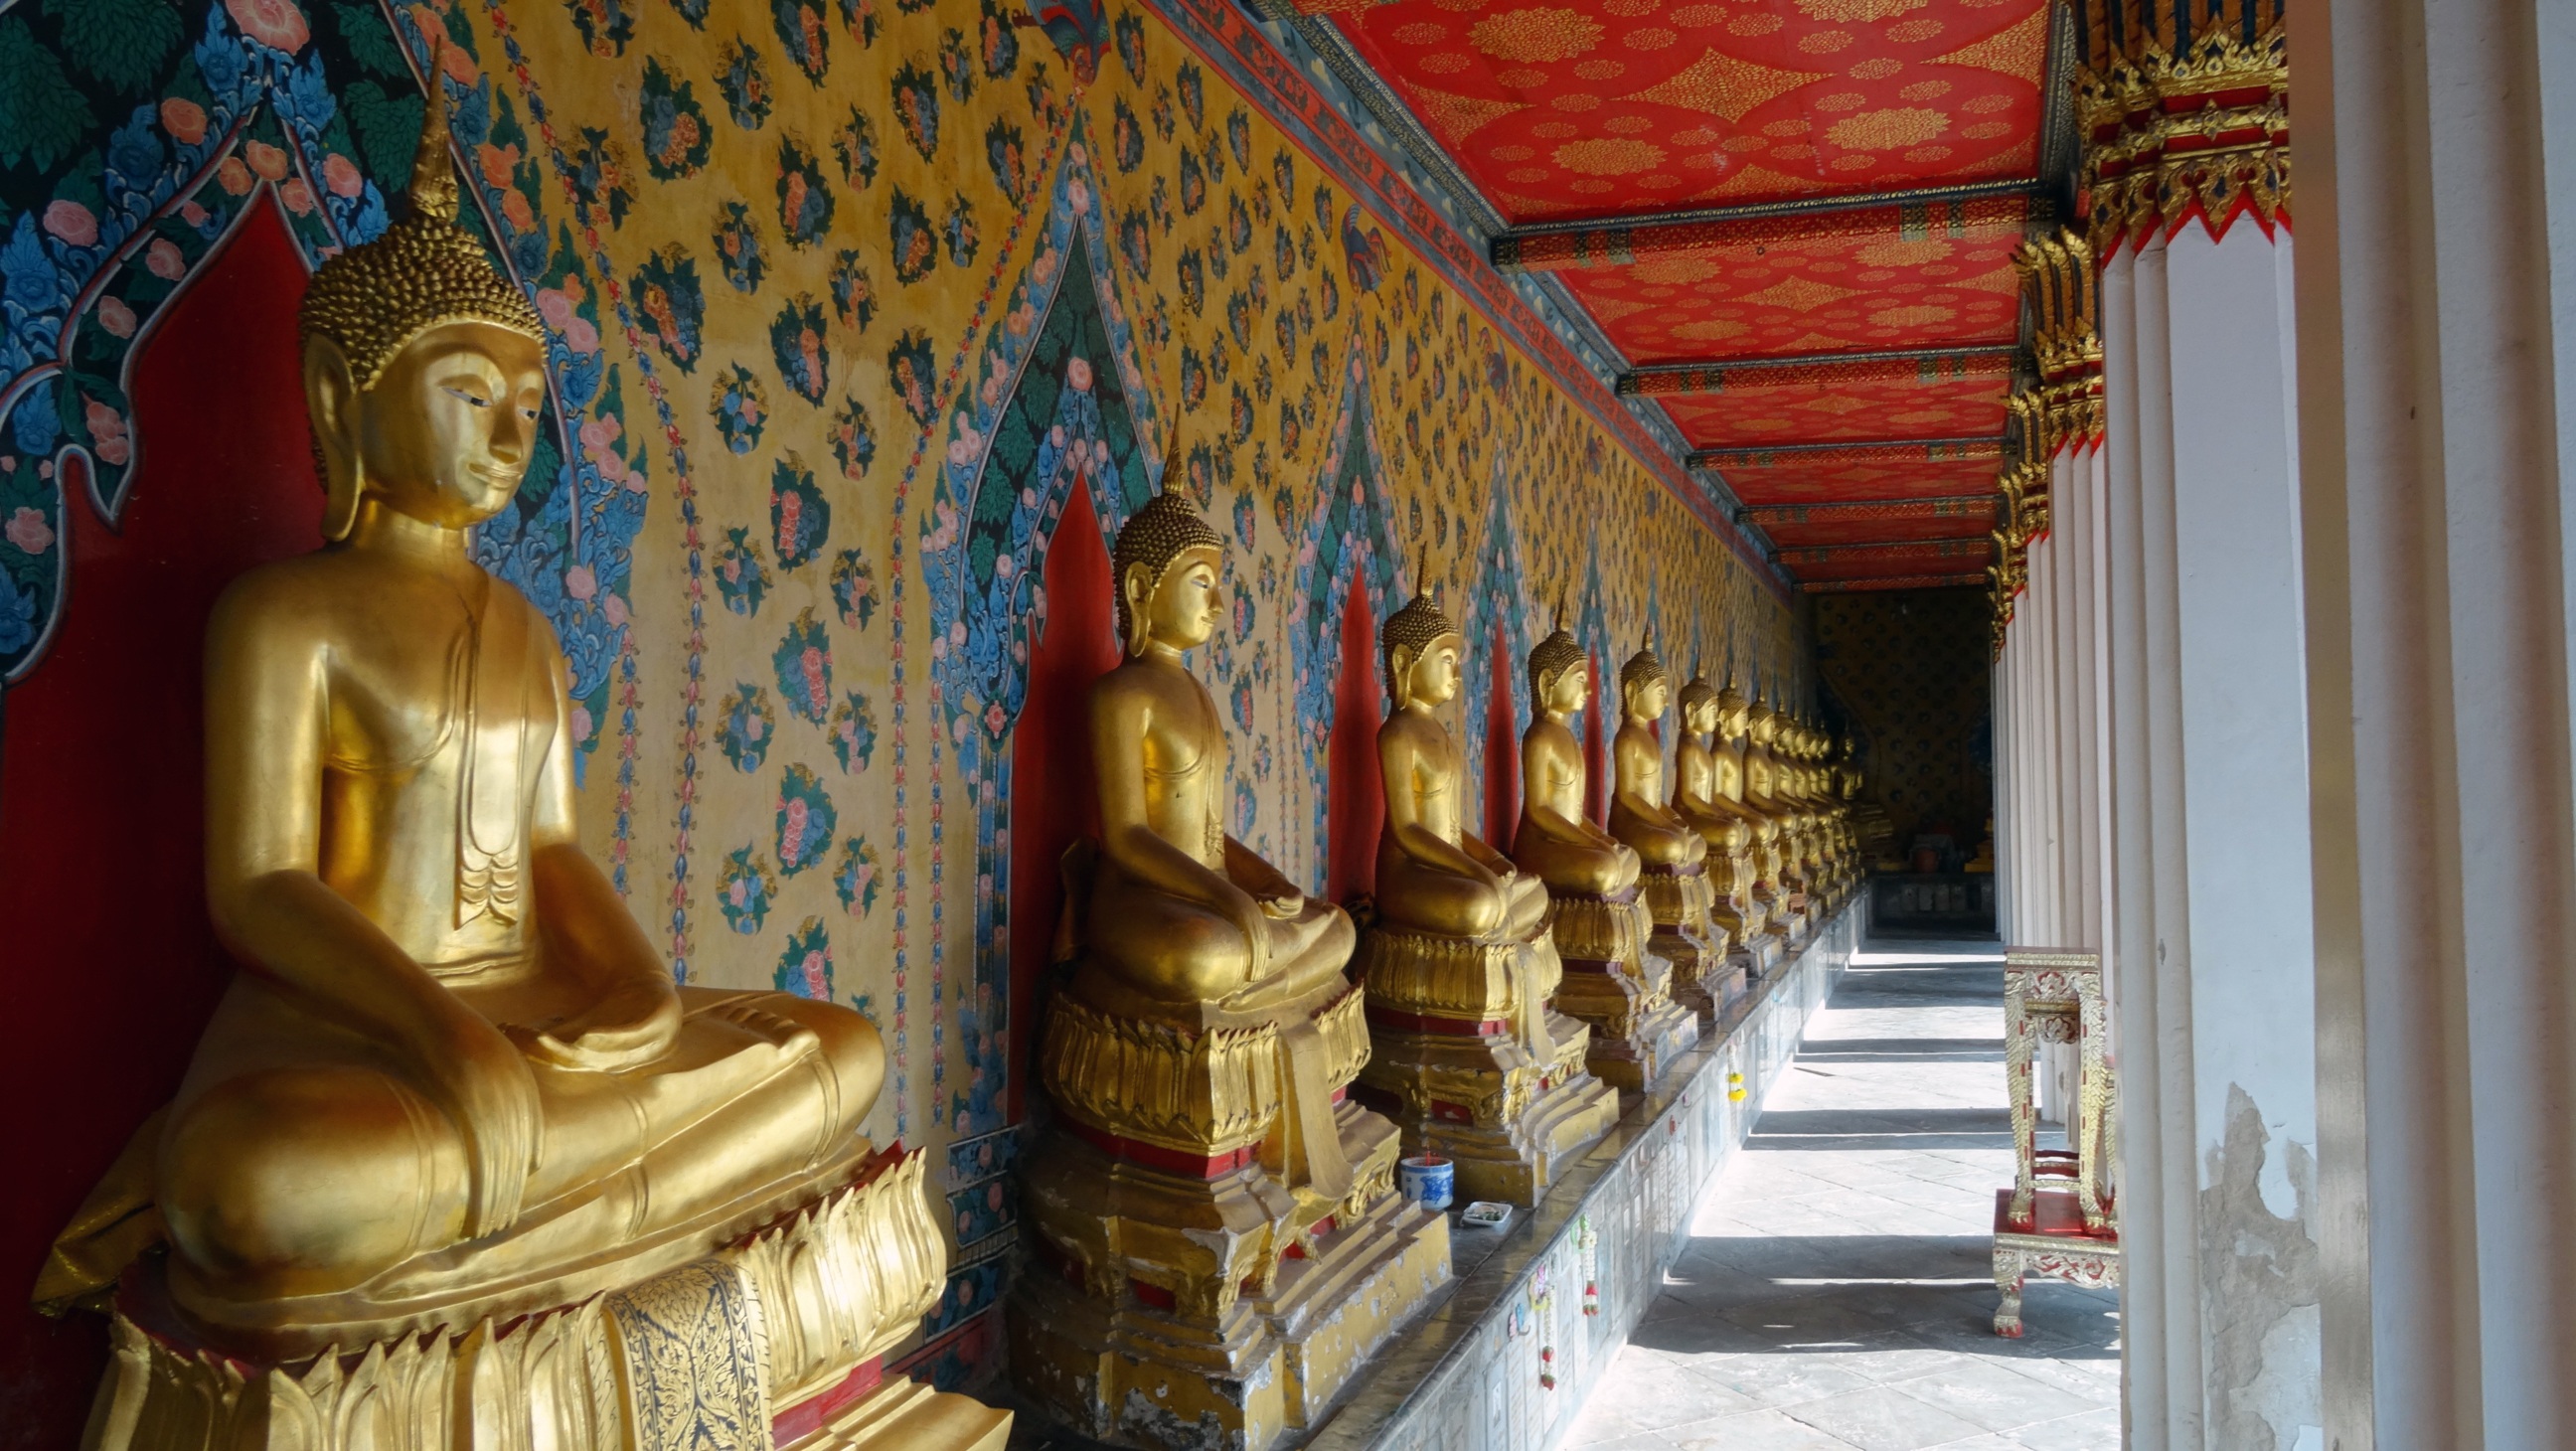
architecture, building, palace, monument, statue, buddhism, place of worship, thailand, structures, art, gold, temple, towers, faith, bangkok, tourist attraction, carving, gloss, kings, wat, temple complex, ornately, hindu temple, gautama buddha, ancient history, places of worship, lumphini park